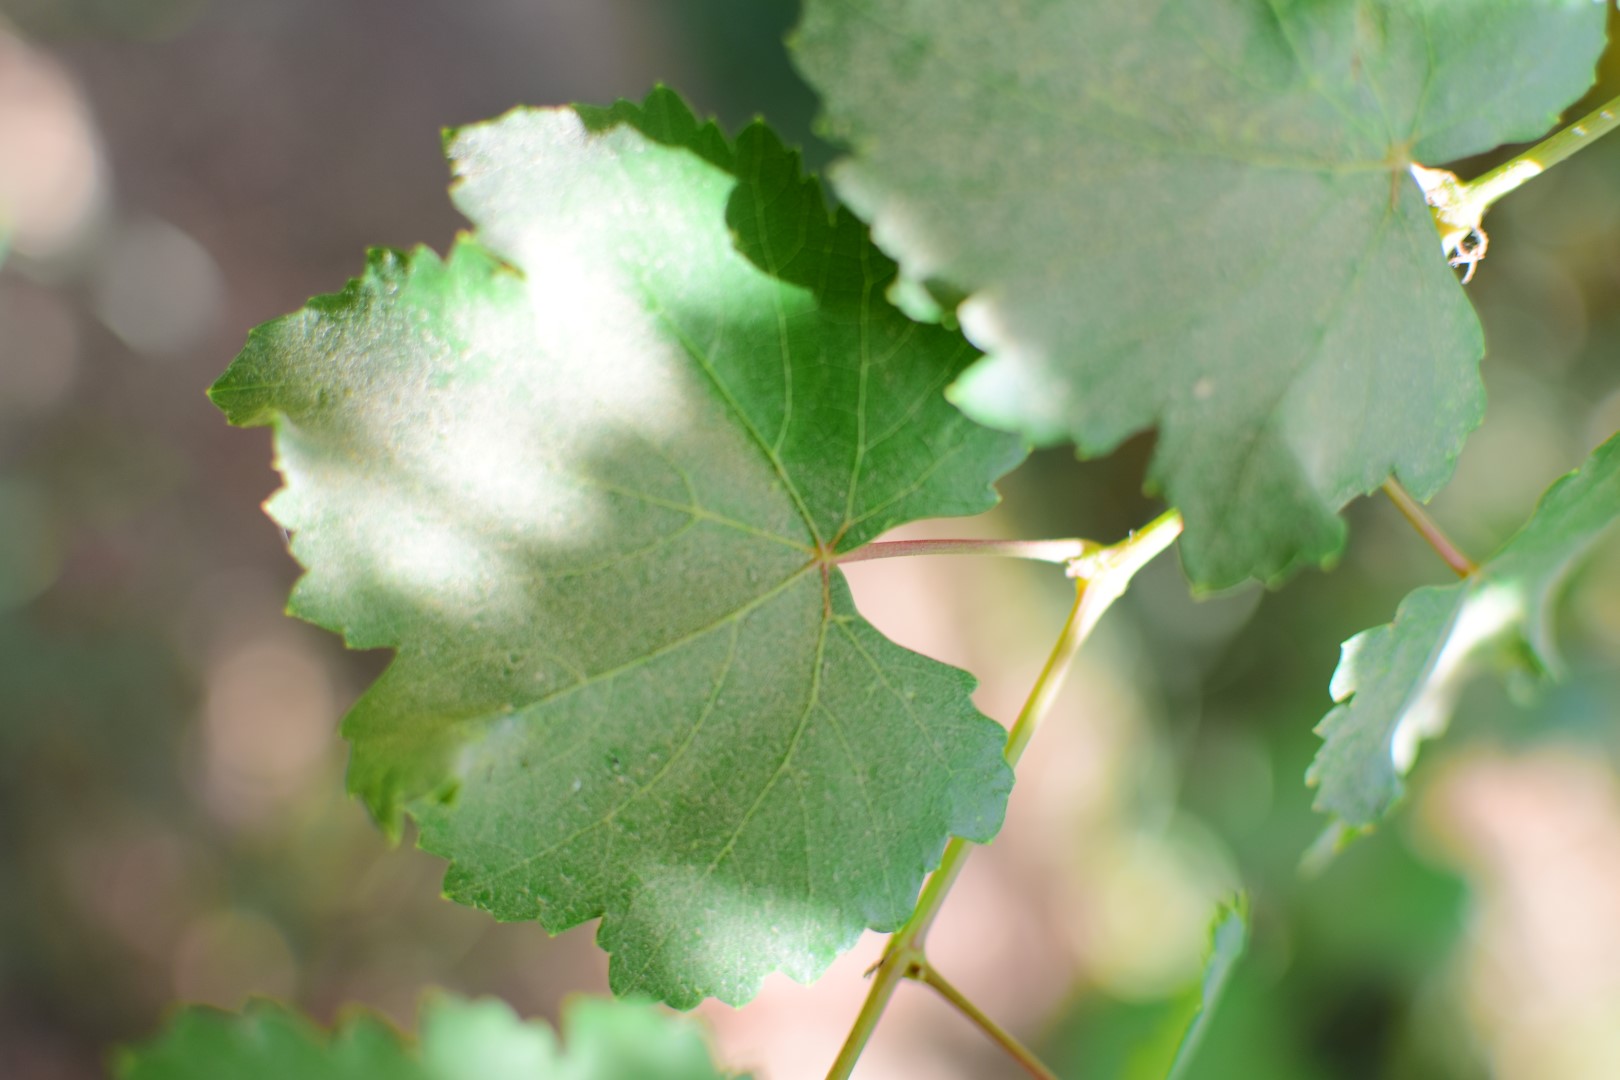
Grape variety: Frinsi